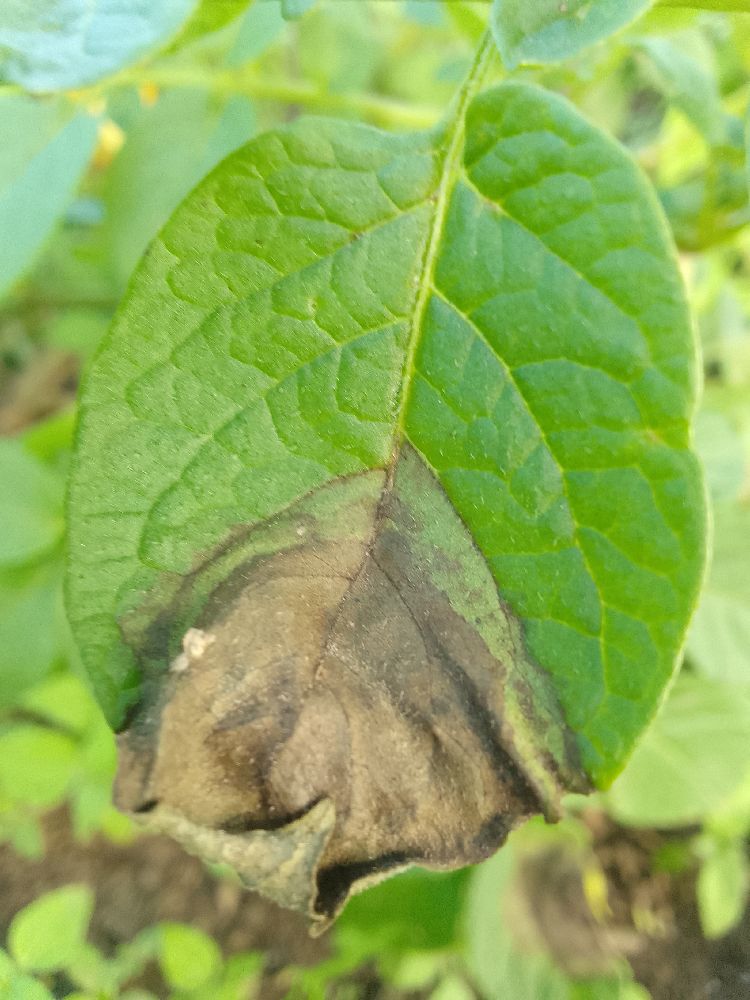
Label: Late blight